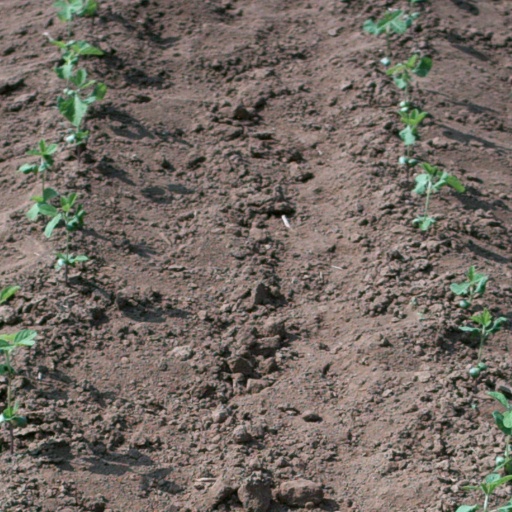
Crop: soybean